Samovar

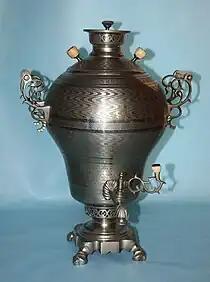

A samovar is a metal container traditionally used to heat and boil water. Although originating in Russia, the samovar is well known outside of Russia and has spread through Russian culture to other parts of Eastern Europe, as well as Western and Central and South Asia. Since the heated water is typically used to make tea, many samovars have a ring-shaped attachment around the chimney to hold and heat a teapot filled with tea concentrate. Though traditionally heated with coal or kindling, many newer samovars use electricity to heat water in a manner similar to an electric water boiler.